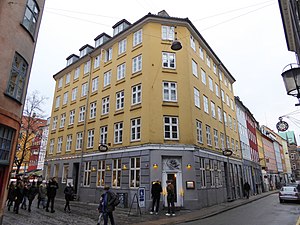
Gråbrødrestræde / Bygninger
Hjørnet af Gråbrødrestræde og Klosterstræde.
Gråbrødrestræde er en kort gade mellem Gråbrødretorv og Klosterstræde i Indre By i København. Gaden er en brolagt gågade, der ligger som en forlængelse af torvet. Den er omgivet af etageejendomme med restauranter og butikker i stueetagerne. Husnumrene er i forlængelse af dem på torvet.